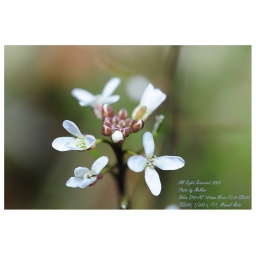
Tiny grass flowers found in paddy field of my university.